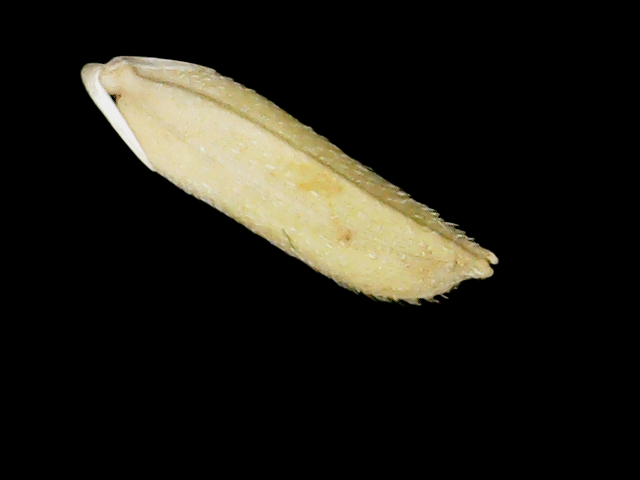
Rice variety: Binadhan26